Čeněk Zíbrt

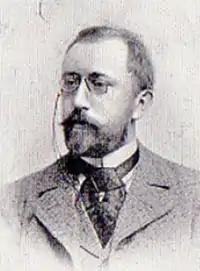

Čeněk Zíbrt (1864–1932) was a Czech ethnographer and historian, specializing in folk culture. He corresponded for a long time with Emilie Fryšová when she was assembling ethnographic artifacts for her museum in Písek. On his advice, she donated the most valuable parts of her collections to the National Museum.